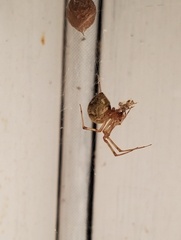
Species: Parasteatoda_tepidariorum